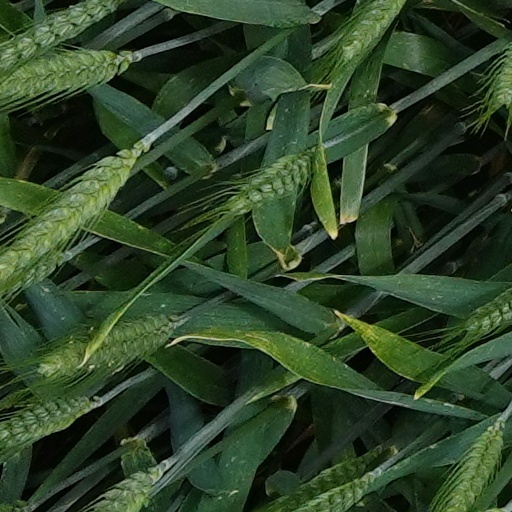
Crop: wheat